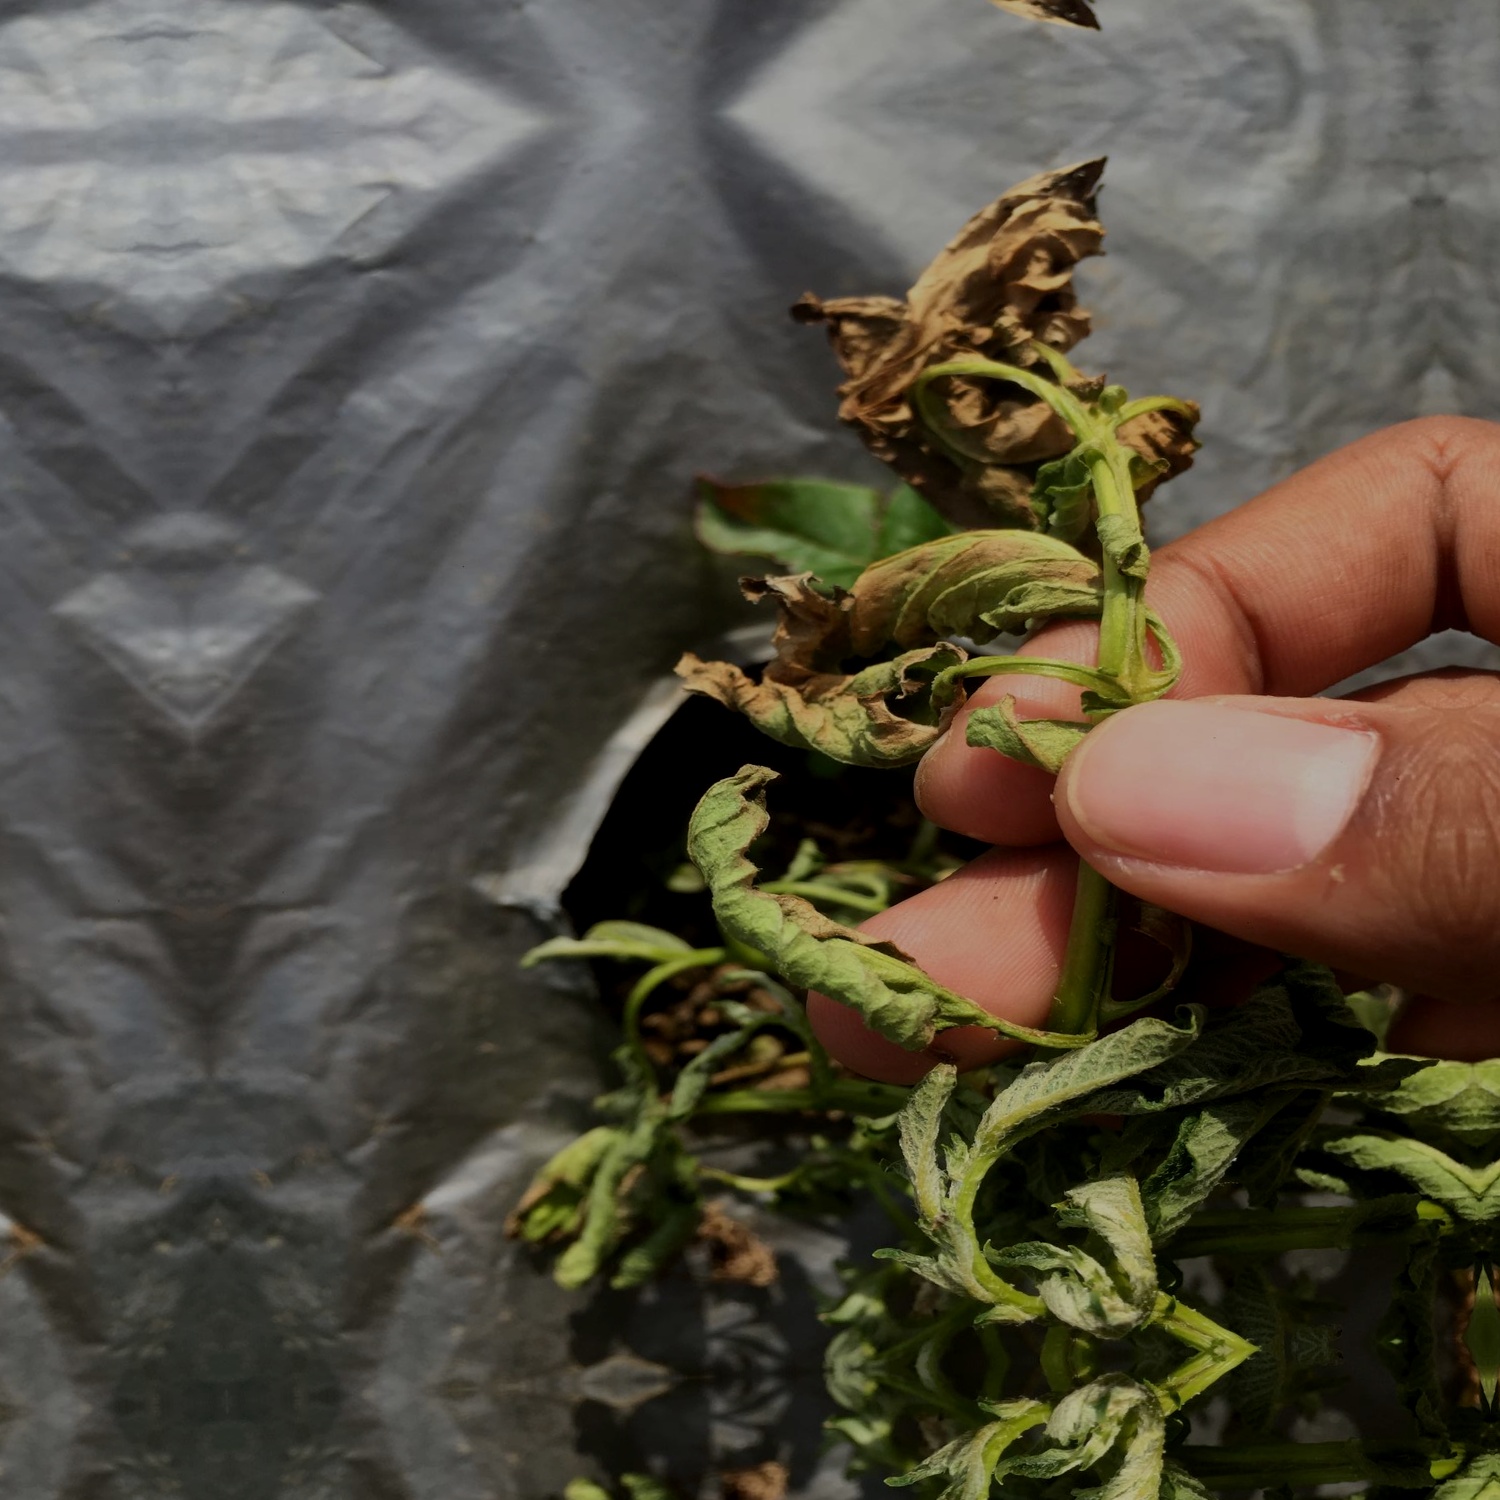
Etiqueta: Pudricion_Parda